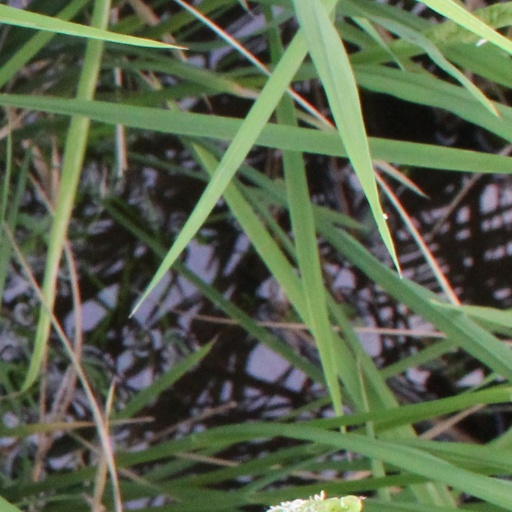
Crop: rice